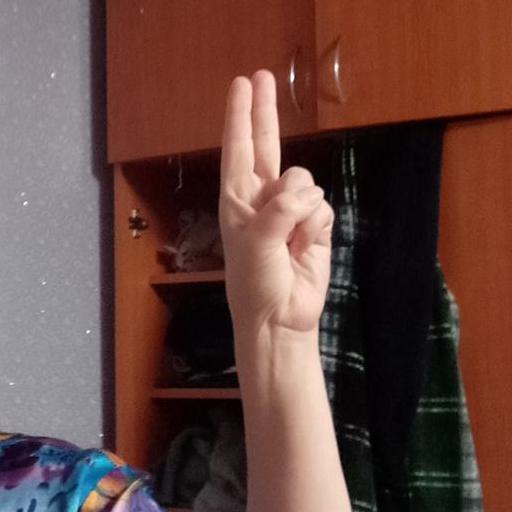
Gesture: two_up